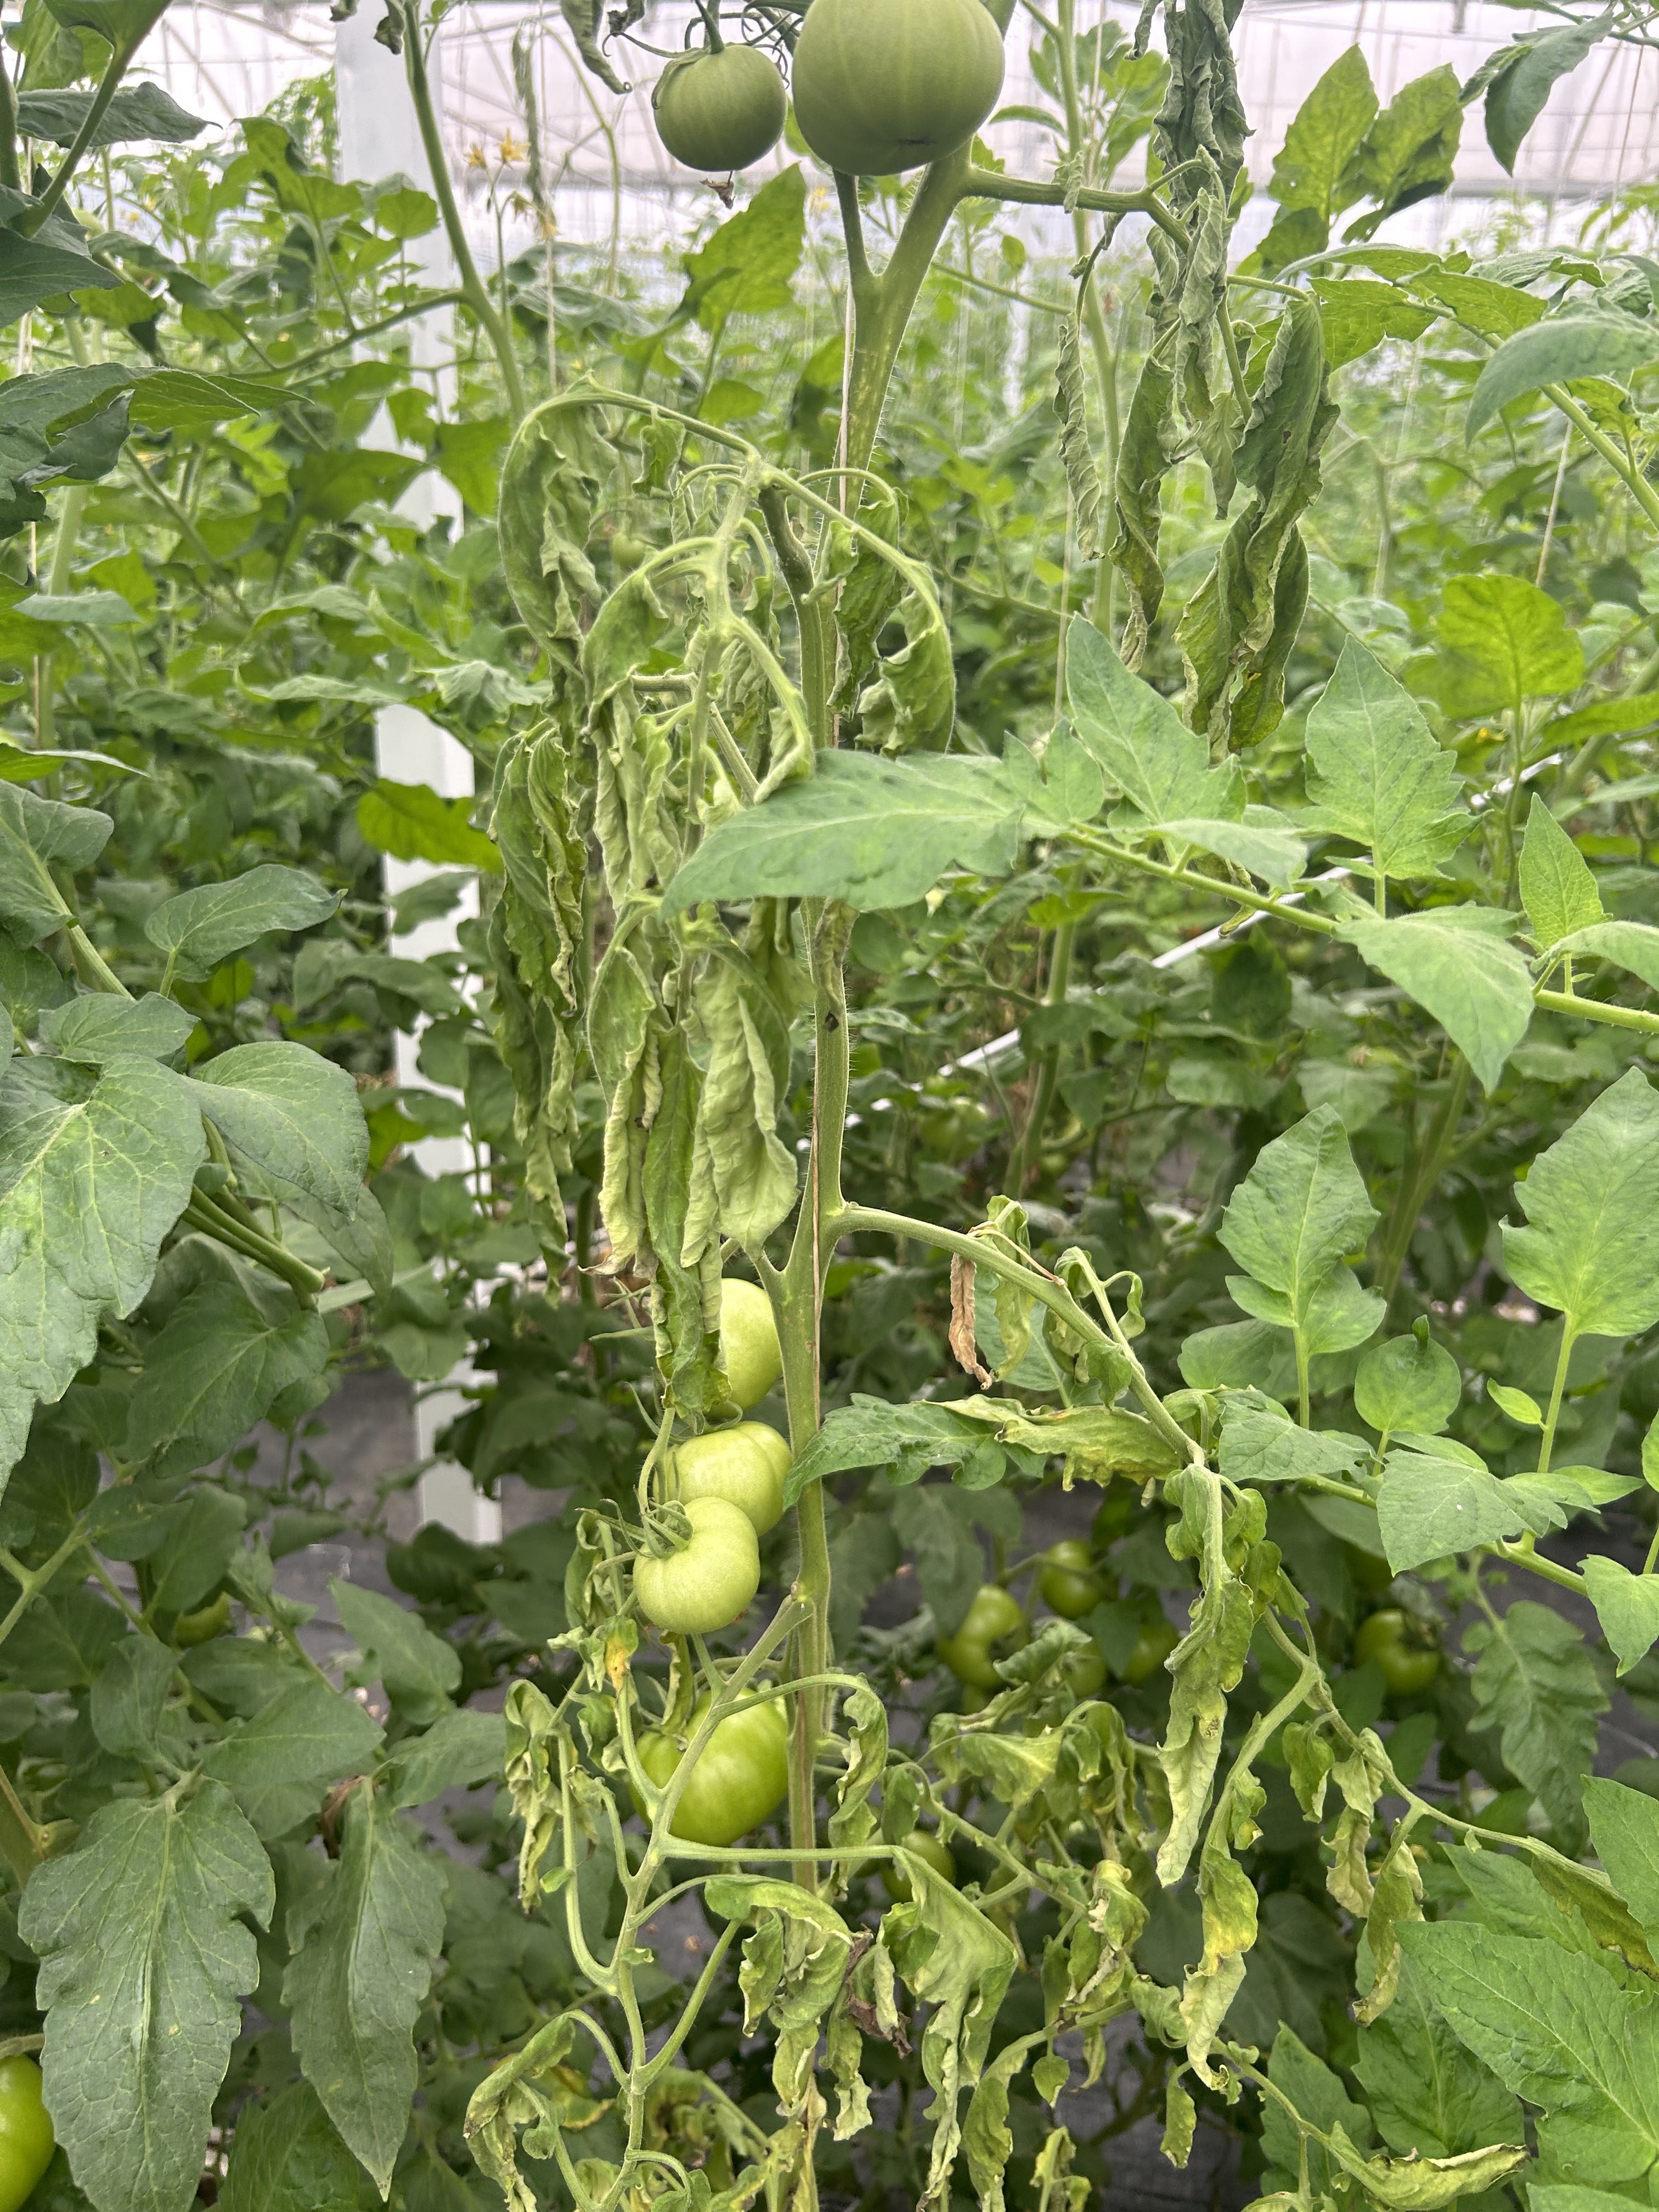
Disease: Wilt